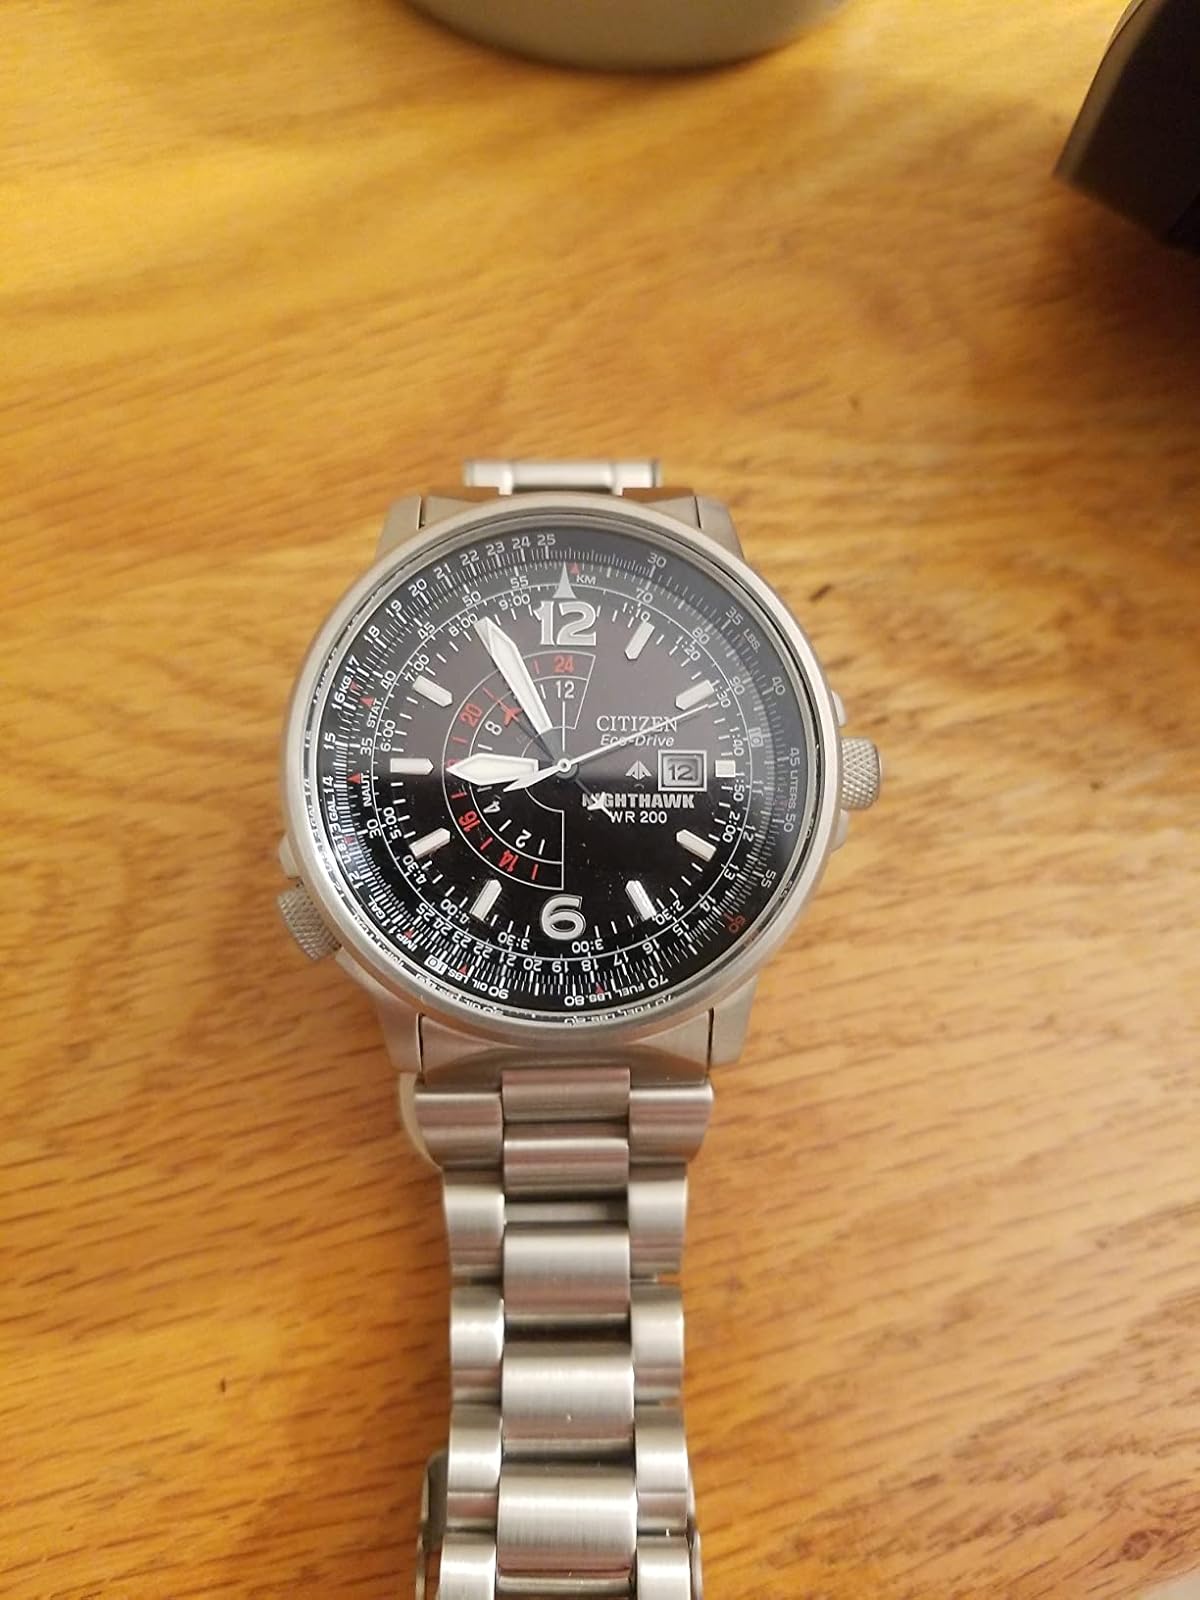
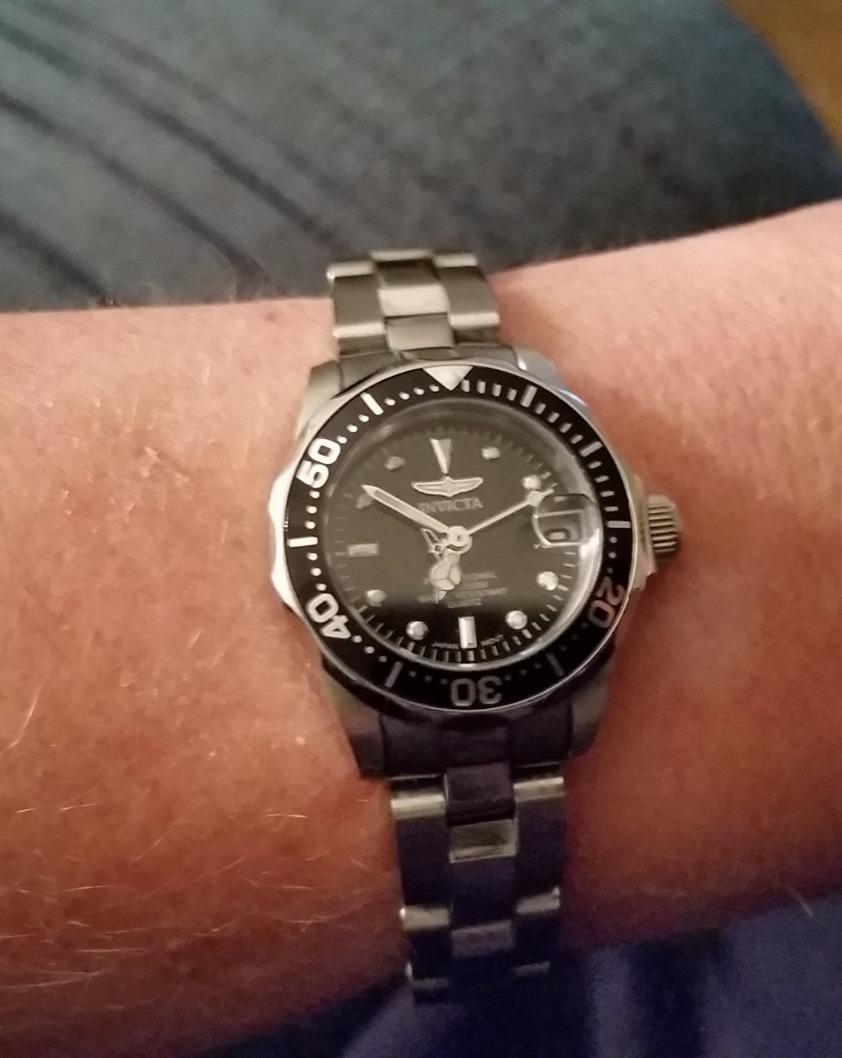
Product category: accessories_watch
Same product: no